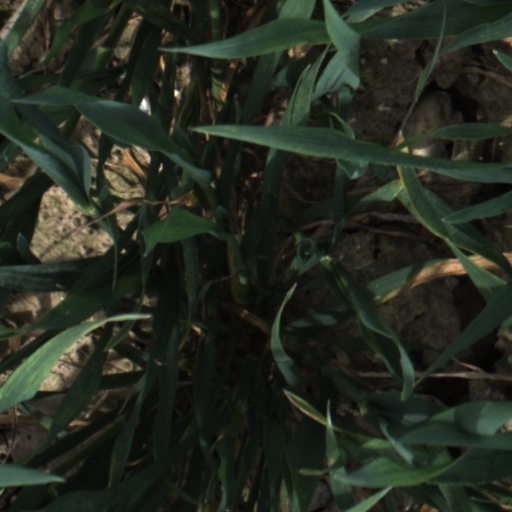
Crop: wheat